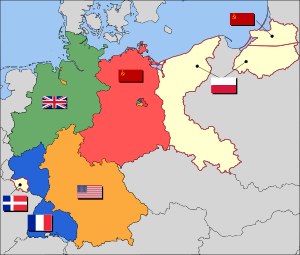
Besættelseszoner i Tyskland efter 2. verdenskrig
Besættelseszonerne i Tyskland, 1947. Områderne øst for Oder-Neisse-linjen der er annekteret af Polen og Sovjetunionen, er vist med hvide nuancer ligesom det løsrevne Saar protektorat. Berlin er det multinationale område i den sovjetiske zone.
Besættelseszonerne i Tyskland efter 2. verdenskrig blev oprettet som følge af Nazi-Tysklands nederlag og betingelsesløse kapitulation, der afsluttede 2. verdenskrig. De allierede opdelte Tyskland i fire besættelseszoner. Det meste af området øst for Oder-Neisse-linjen tilfaldt Polen, mens resten tilfaldt Sovjetunionen. Alle områder, som Tyskland inden krigen havde annekteret fra sine nabolande, først og fremmest Østrig og Tjekkoslovakiet, blev tilbageført til disse.